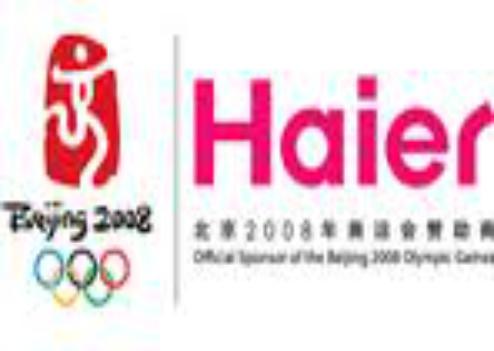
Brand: haier
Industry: Electronic